Tampa Bay area

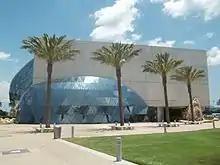
Salvador Dalí Museum

Primary and secondary education is provided by the school districts of the individual counties making up the region.